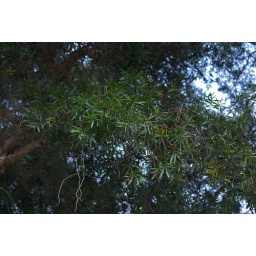
Species from AustraliaGrowing as a street tree in Ventura, CA.